Charlie Austin

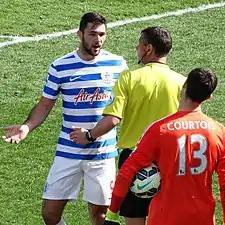
Austin (left) playing for Queens Park Rangers in 2015

Austin moved to Queens Park Rangers, on a three-year deal on 1 August 2013, for an undisclosed fee. He scored his first goal for QPR in a League Cup tie against Exeter City on 6 August 2013. On 14 September 2013, Austin scored his first league goal for QPR in a 1–0 win over Birmingham City at Loftus Road. On 28 September 2013, he scored a penalty in a 2–0 win at home to Middlesbrough. On 5 October 2013, he scored two goals including a penalty in a 2–0 win at home to Barnsley which increased his goal tally in the home and away season to 6. He scored his 100th professional goal and his 18th of the season in a 3–2 win over Barnsley. His 20th goal of the 2013–14 season sent QPR to Wembley as his team beat Wigan Athletic 2–1 on 12 May 2014.